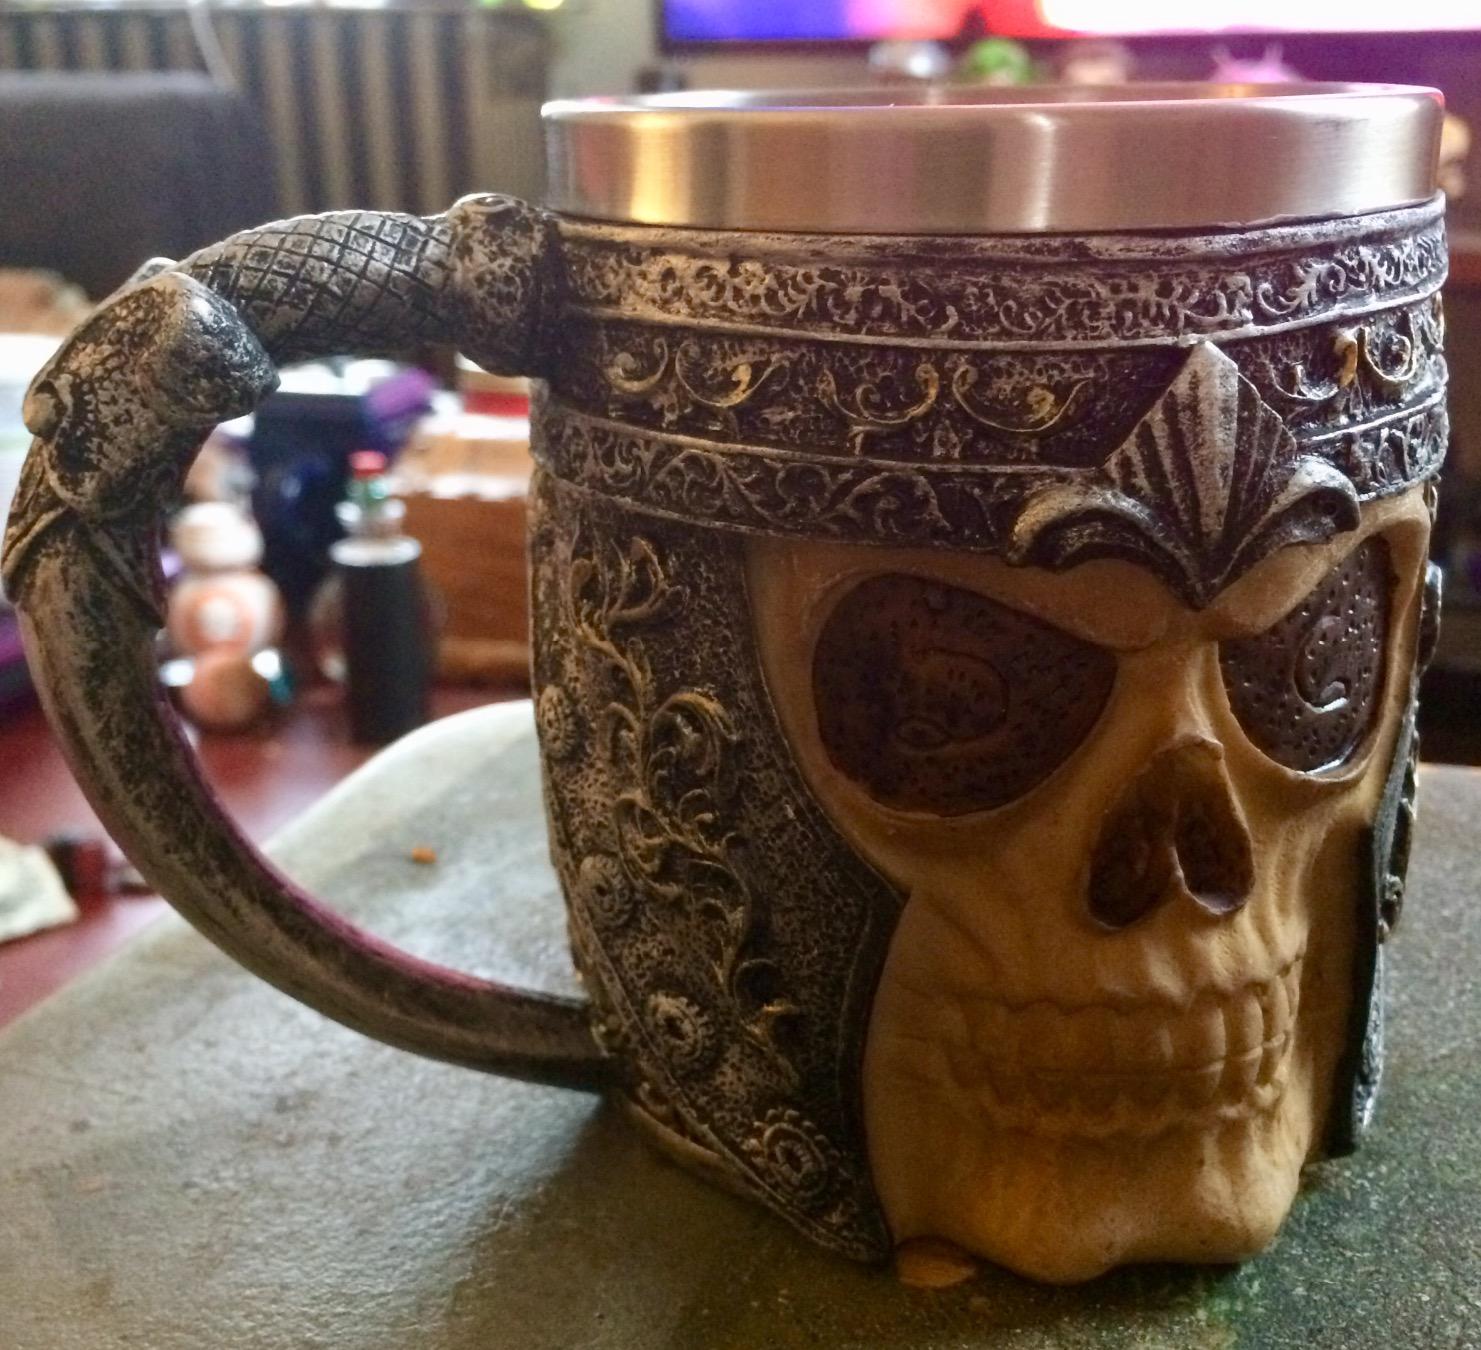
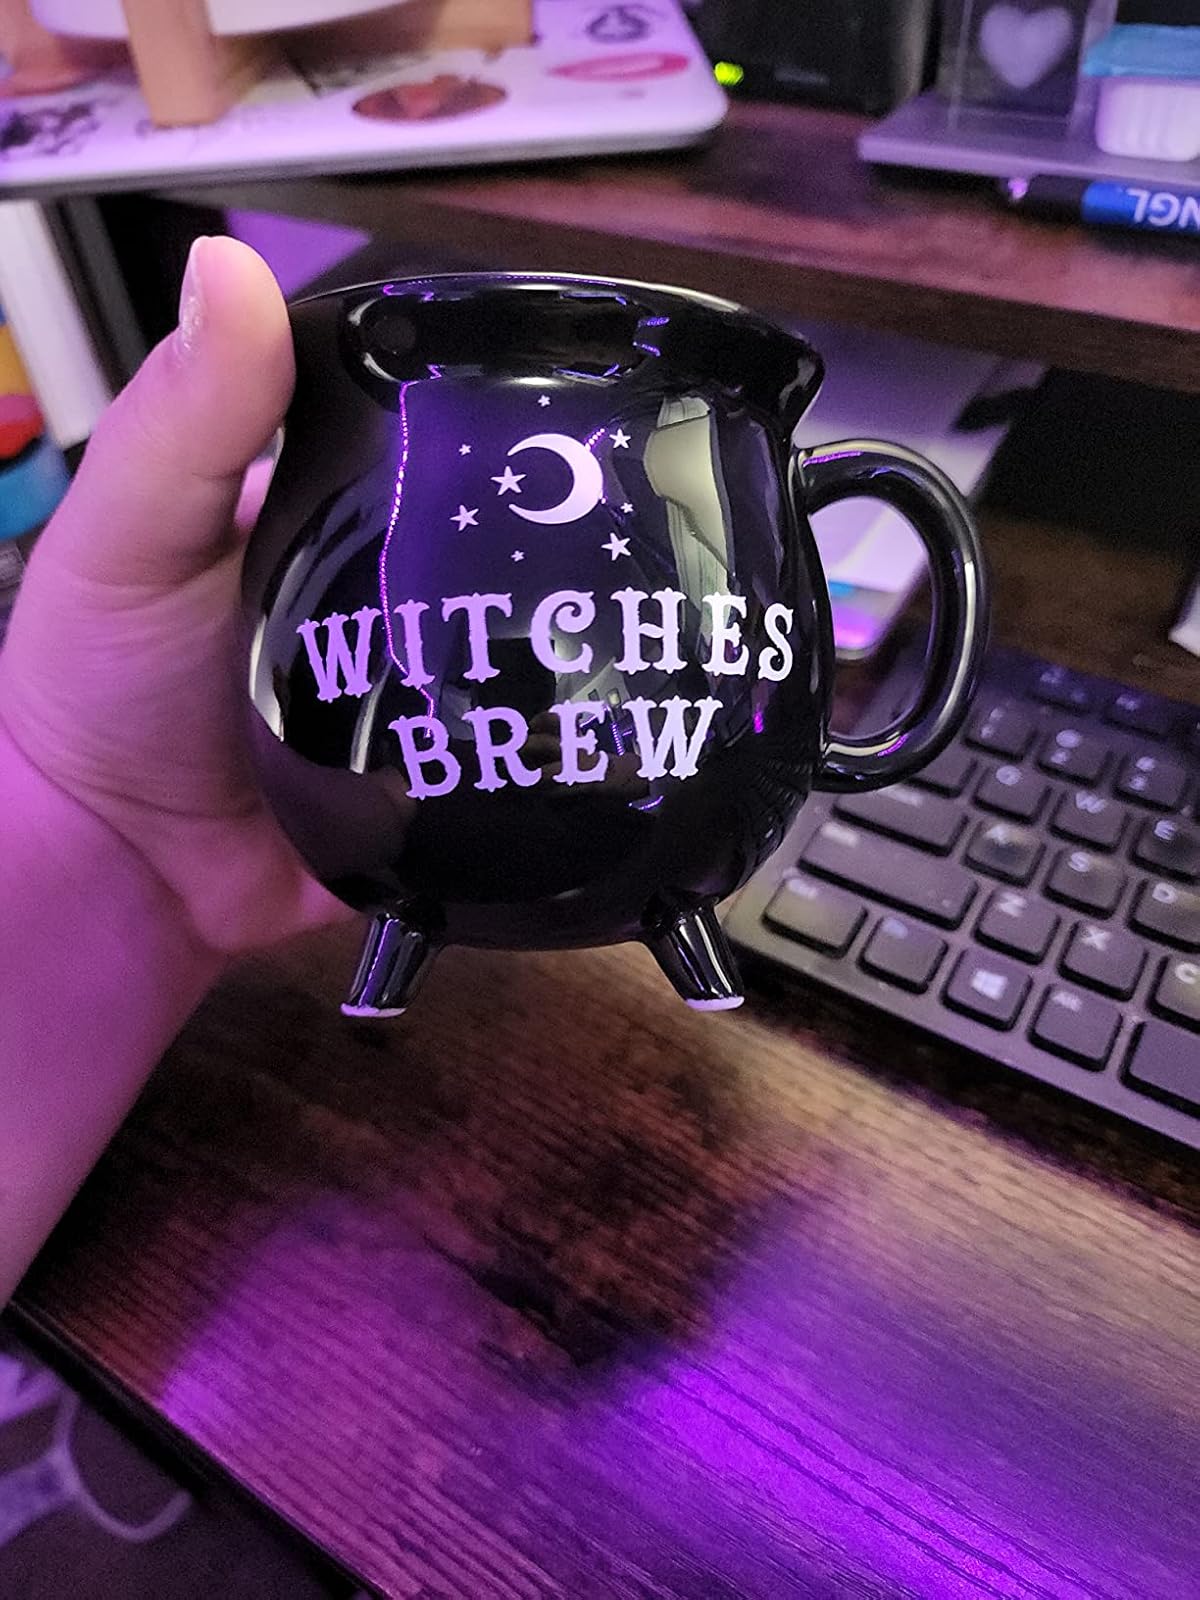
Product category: items_mug
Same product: no